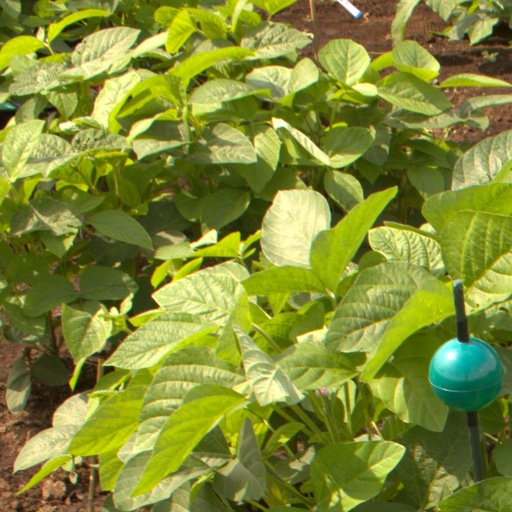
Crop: soybean